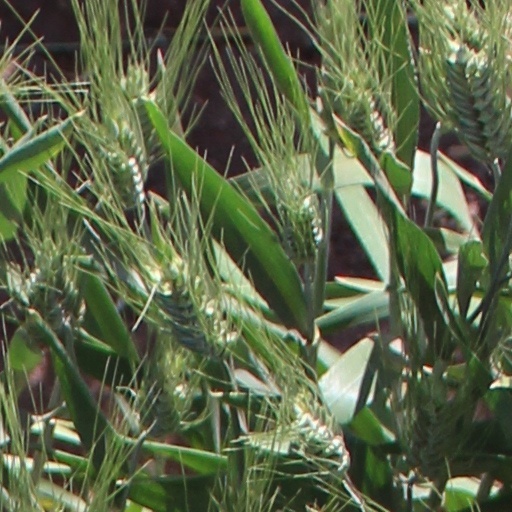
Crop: wheat